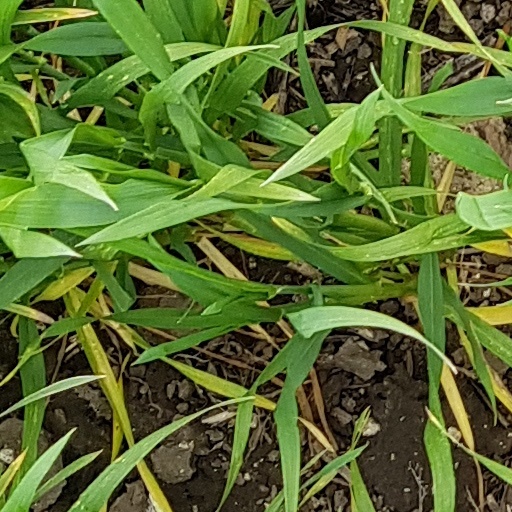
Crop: wheat